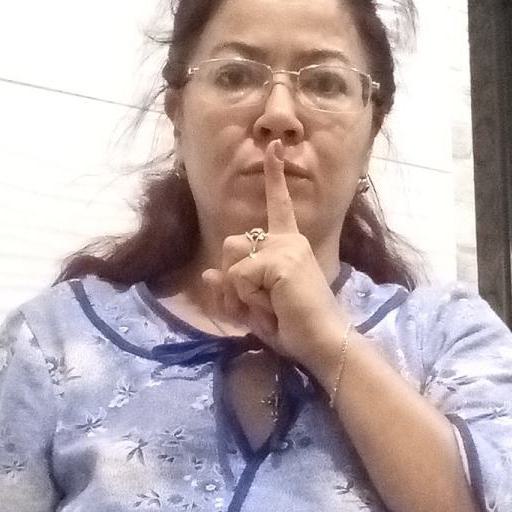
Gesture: mute